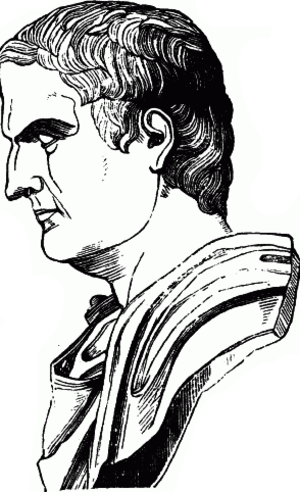
Marc Antoine, en latin Marcus Antonius, est un homme politique et militaire romain, né le 14 janvier 83 av. J.-C. et mort le 1ᵉʳ août 30 av. J.-C.
L'armée des origines de la Ville à la fin de la République romaine permet à Rome d'imposer sa suprématie sur les villes et les peuples voisins du Latium aux Vᵉ et IVᵉ siècles av. J.-C., puis de se lancer dans la conquête de l'Italie aux IVᵉ et IIIᵉ siècles av. J.-C. et enfin de la Méditerranée du IIIᵉ au Iᵉʳ siècle av. J.-C. avant de jouer un rôle dans les guerres civiles républicaines.
Marcus Æmilius Lepidus, dit Lépide, né vers 89 av. J.-C. et mort en 13/12 av. J.-C., est un célèbre général et homme politique romain du Iᵉʳ siècle av. J.-C.
Cicéron, né le 3 janvier 106 av. J.-C. à Arpinum en Italie et assassiné le 7 décembre 43 av. J.-C. à Formies, est un homme d'État romain, un avocat et un écrivain latin.
Auguste, en latin Augustus, né sous le nom de Caius Octavius le 23 septembre 63 av. J.-C. à Rome, d'abord appelé Octave puis portant le nom de Imperator Caesar Divi Filius Augustus à sa mort le 19 août 14 apr. J.-C. à Nola, est le premier empereur romain, du 16 janvier 27 av. J.-C. au 19 août 14 apr. J.-C.
Antonia Hybrida Minor est une personnalité féminine romaine du Iᵉʳ siècle av. J.-C., fille de Caius Antonius Hybrida et première ou deuxième épouse de Marc Antoine jusqu'en 47 av. J.-C.